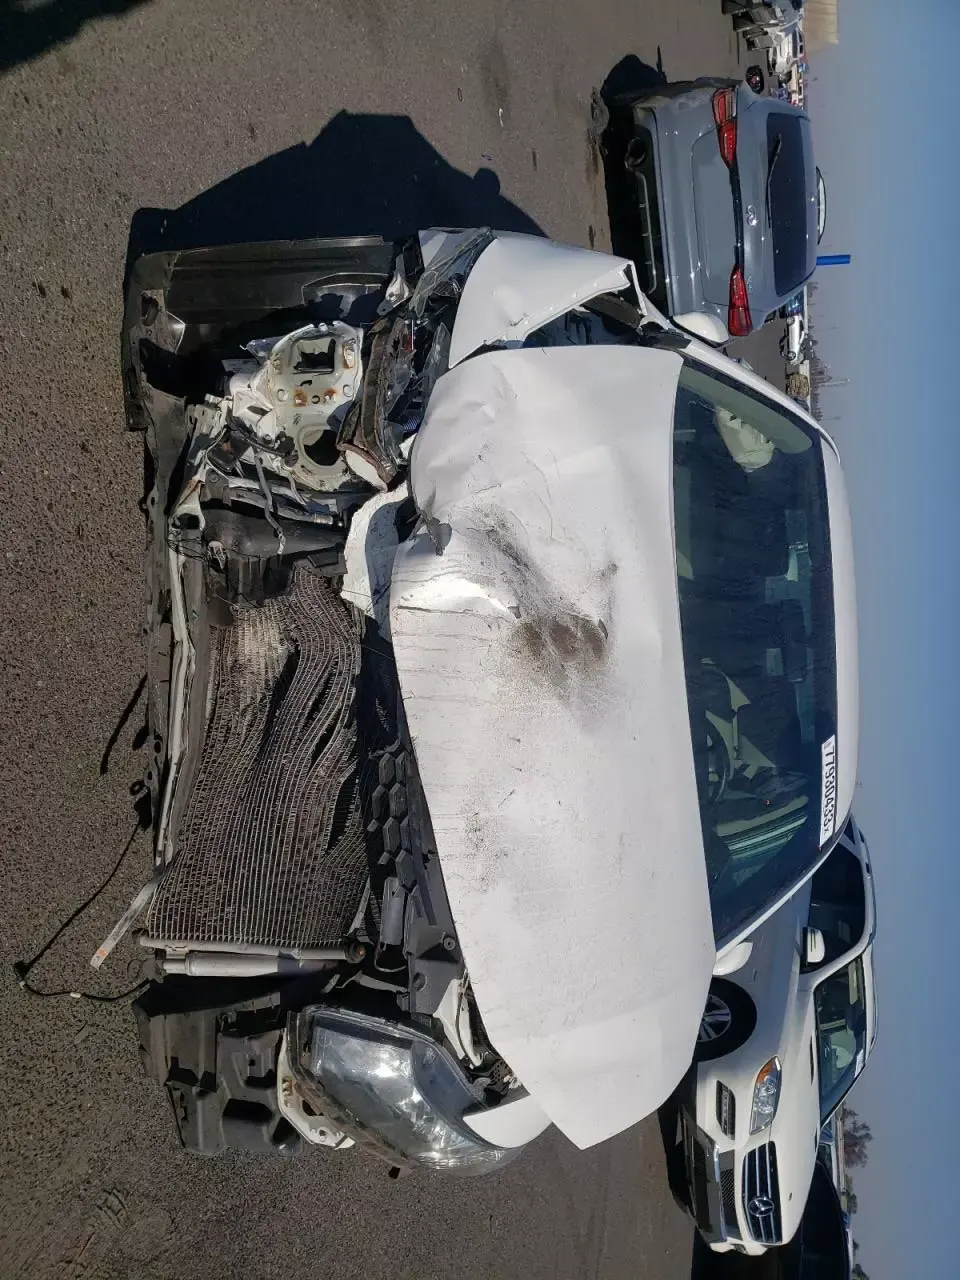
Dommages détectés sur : plaque d'immatriculation avant, pare-choc avant, feu avant droit, feu avant gauche, capot, aile avant droite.
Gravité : majeur